The Forbidden City (film)

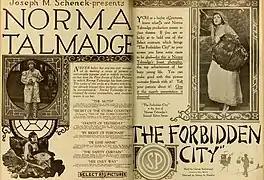
Advertisement in "Moving Picture World", September 1918

The Forbidden City is a 1918 American silent drama film starring Norma Talmadge and Thomas Meighan and directed by Sidney Franklin. A copy of the film is in the Library of Congress and other film archives.